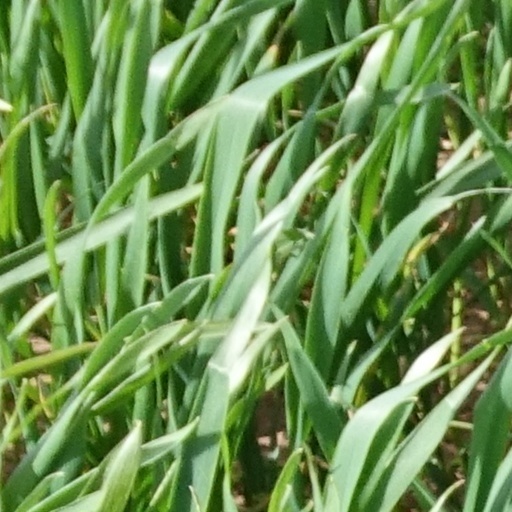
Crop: wheat